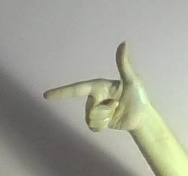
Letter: yaa